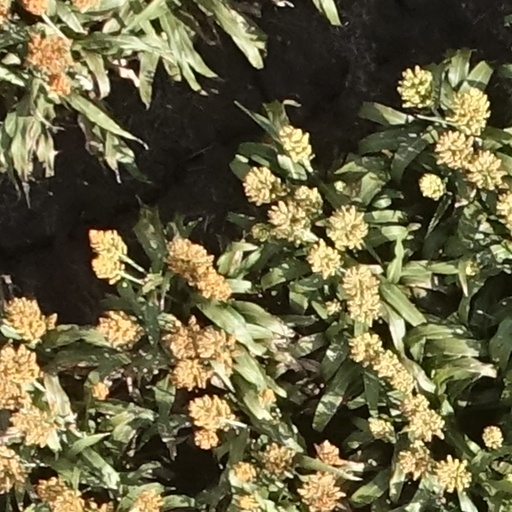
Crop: sorghum